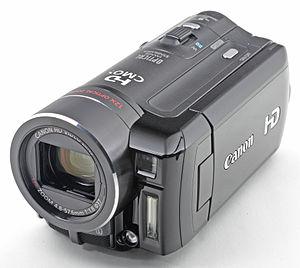
Un caméscope est un appareil électronique portatif permettant d'enregistrer des images et du son sur un même support. Il combine donc les fonctions d'une caméra vidéo avec celles d'un magnétoscope, d'où son nom, mot-valise de ces deux termes et qui aurait été inventé par René Bouillot, à l'époque où il était ingénieur chez Thomson. Il s'agit d'une évolution technologique par rapport à la génération précédente qui faisait appel à deux appareils distincts.